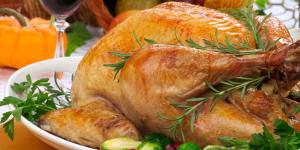
pavo de navidad